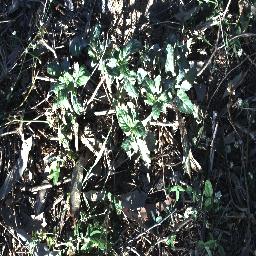
Label: snake_weed